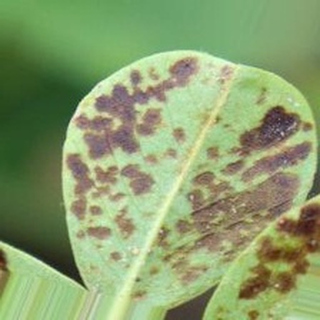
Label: groundnut_rust